William Duncan (actor)

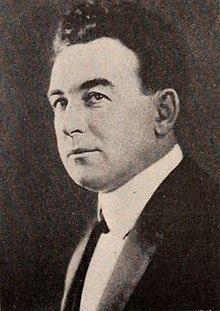
Duncan in 1920

William Duncan (16 December 1879 – 7 February 1961), born in Dundee, Scotland, was known as a major actor, producer, writer, and director of film serials and features in Hollywood. After immigrating to the United States as a child with his family, he became a leading star in the new film industry. Promoted as a Scottish star, he became one of the highest paid actors when under contract to Vitagraph.